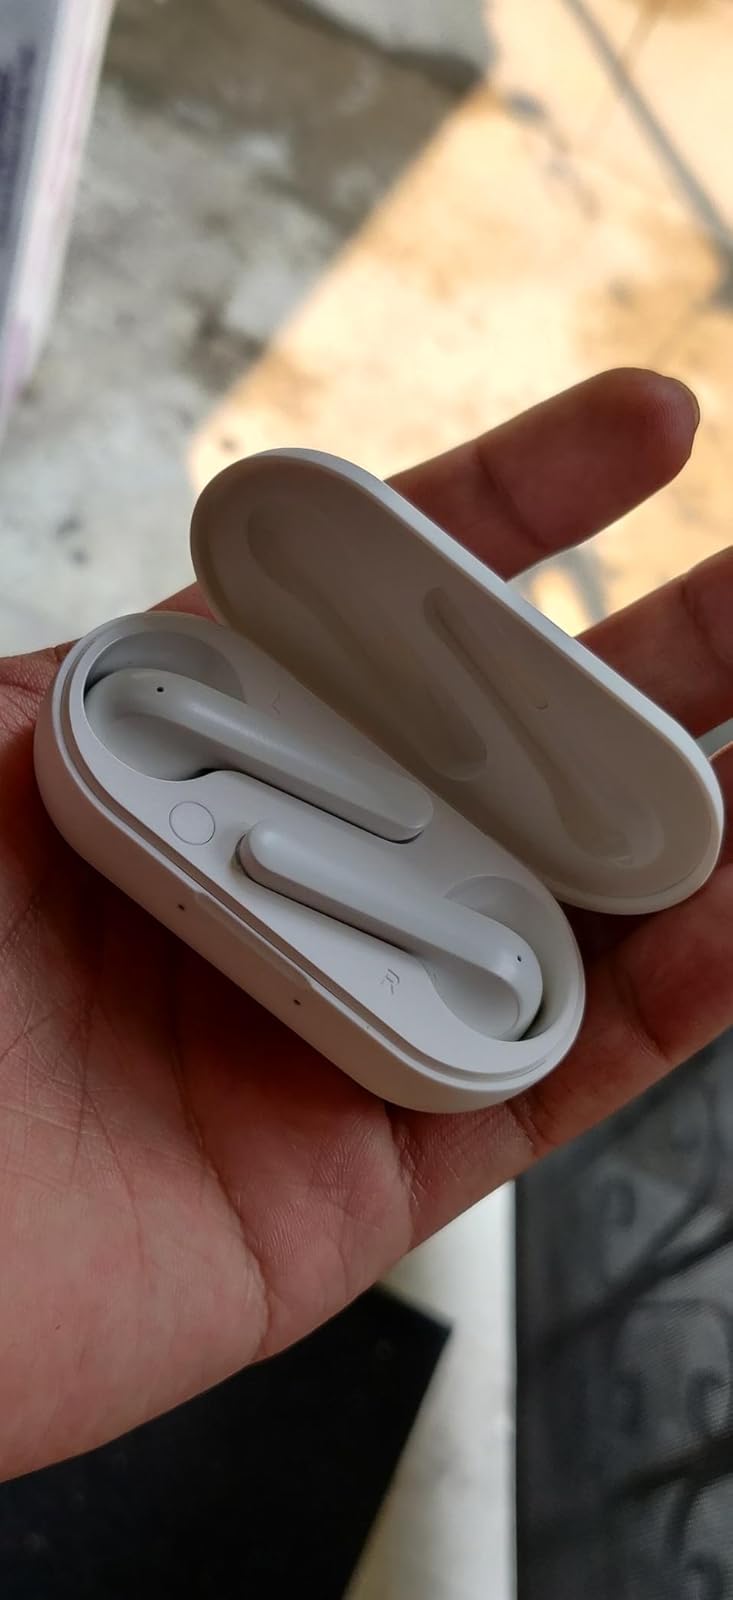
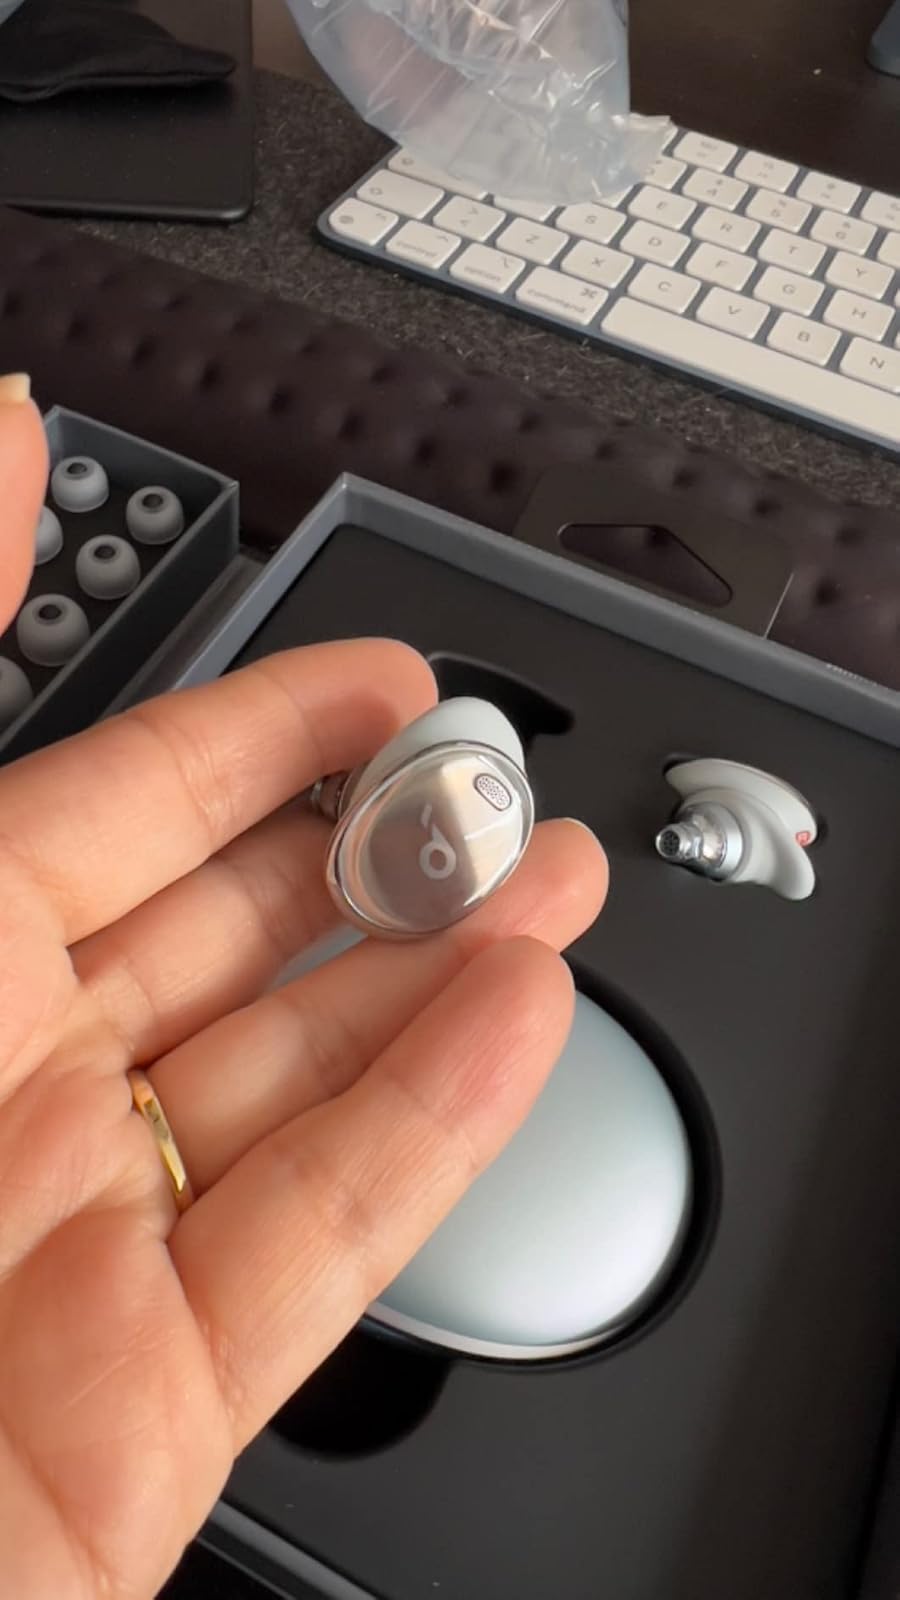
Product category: earbuds
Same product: no